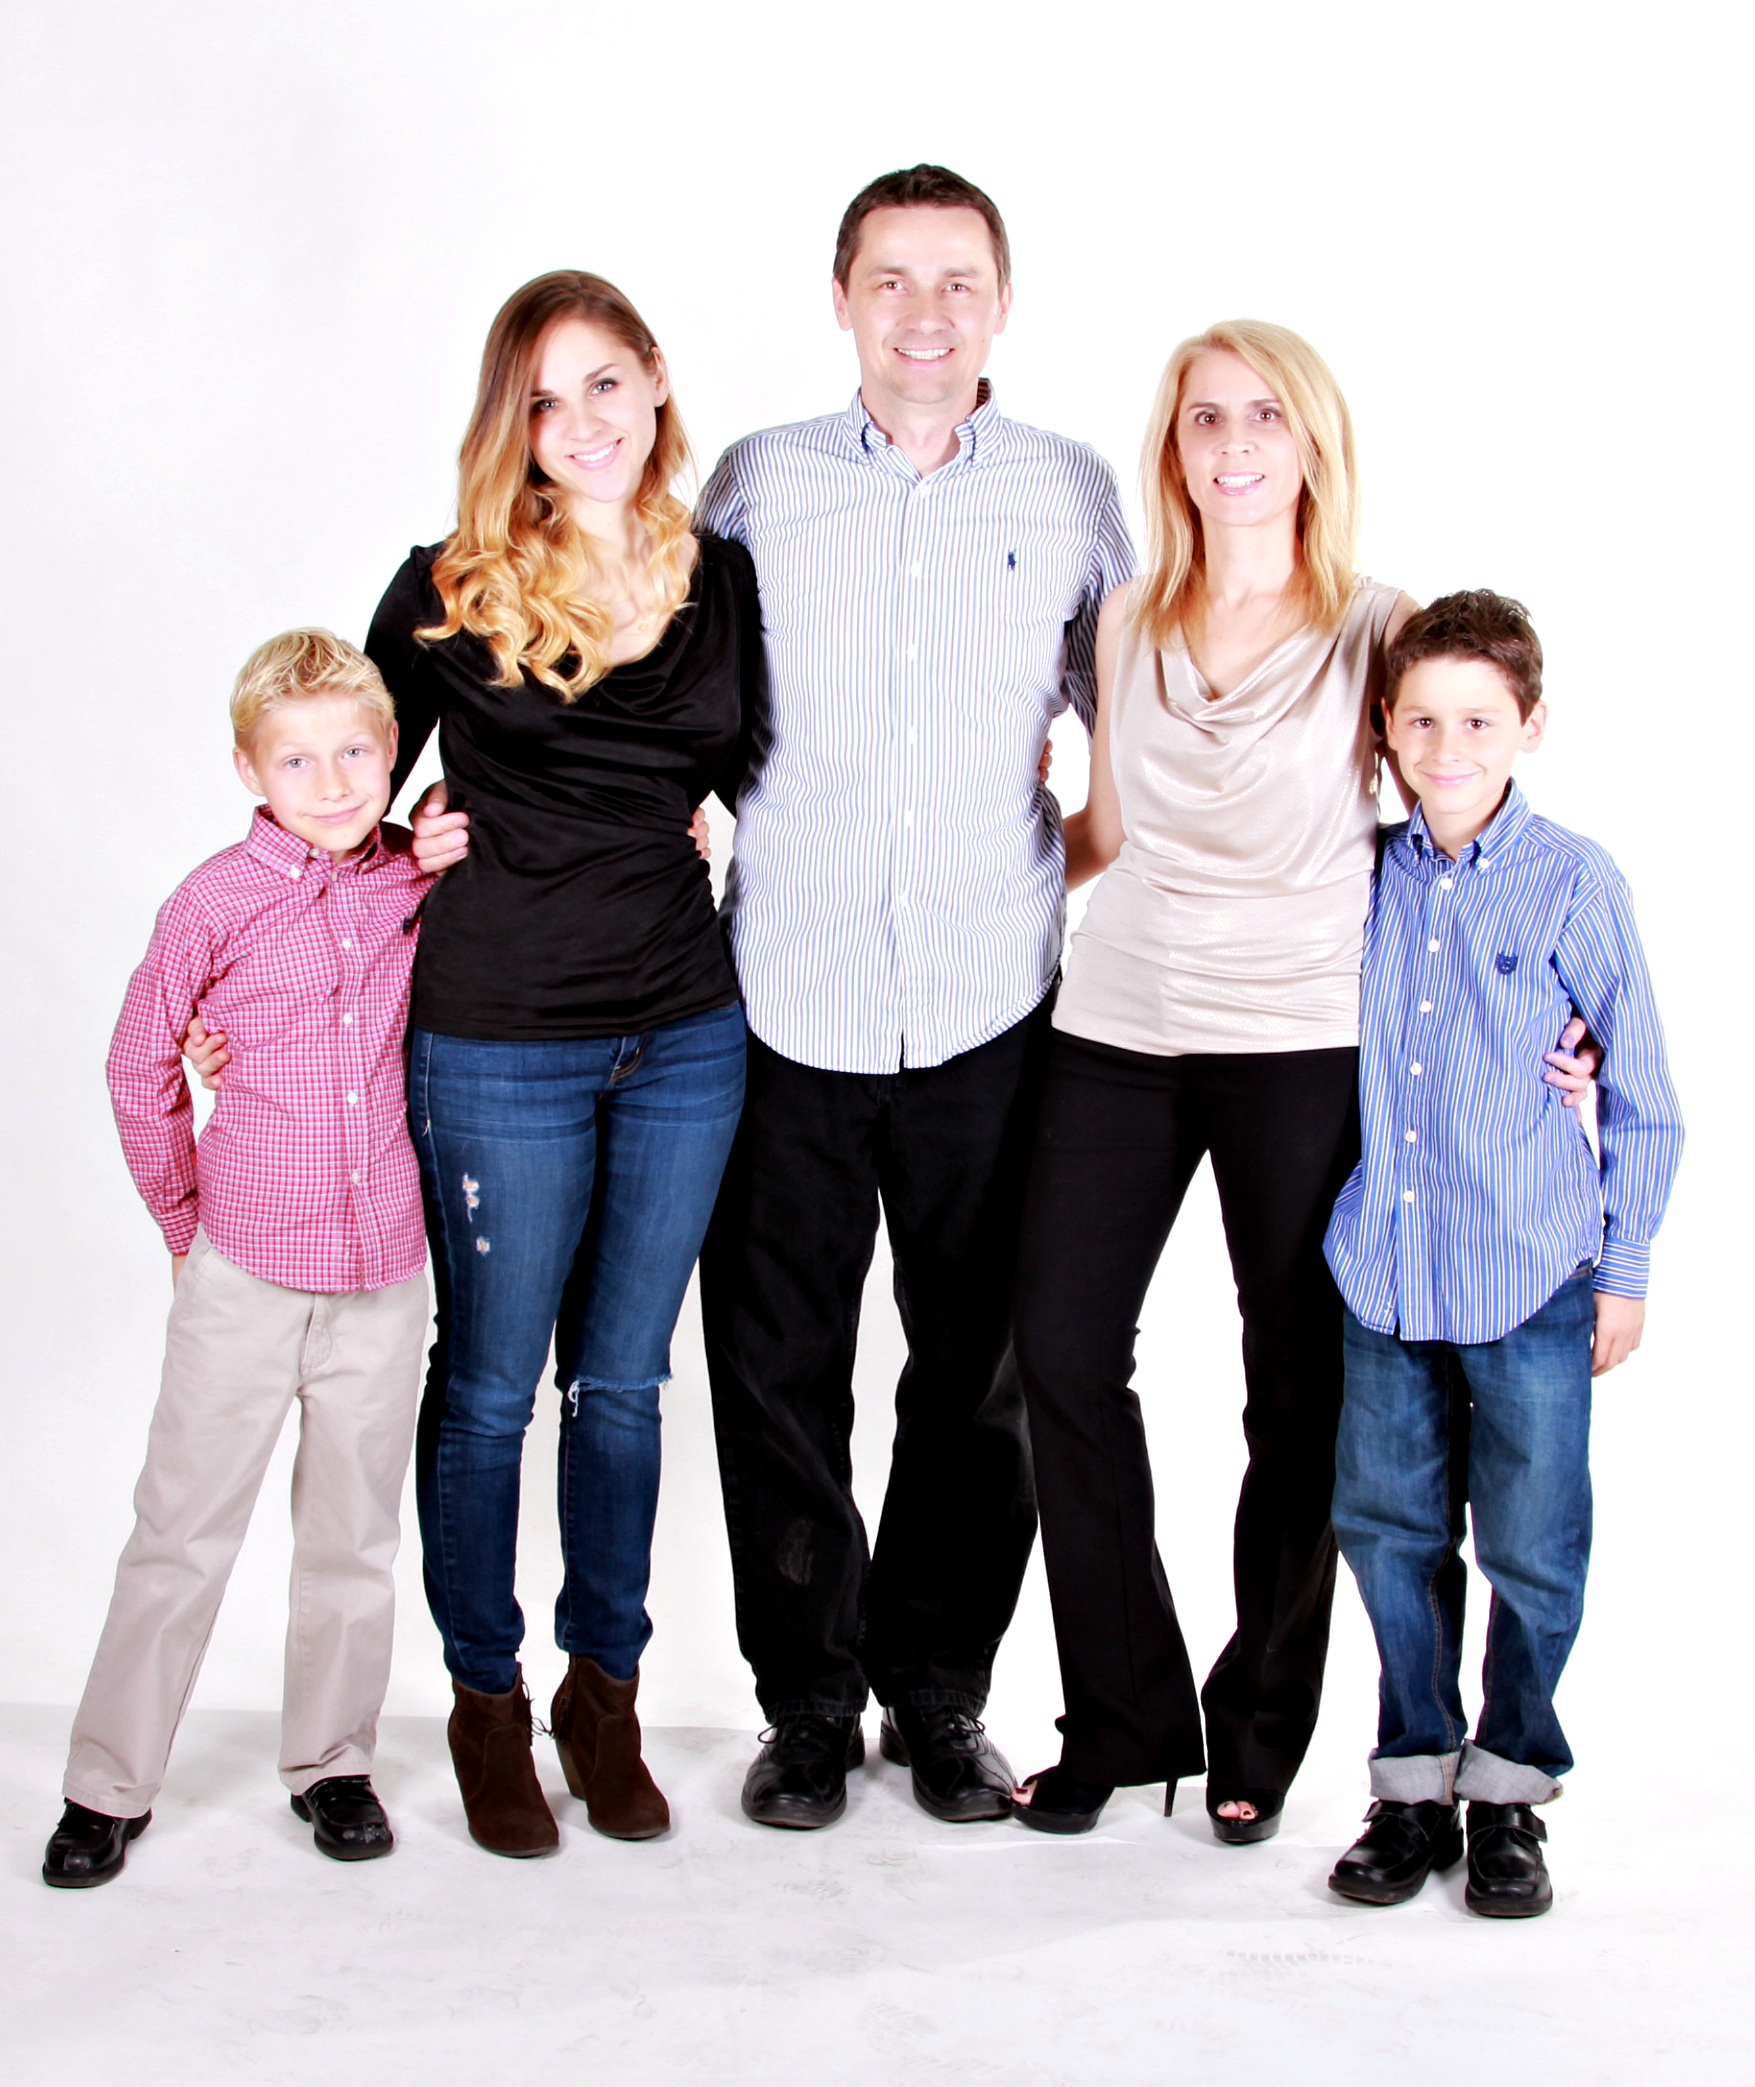
man, person, people, white, male, father, together, smiling, mom, dad, family, kids, children, team, mother, happy, parents